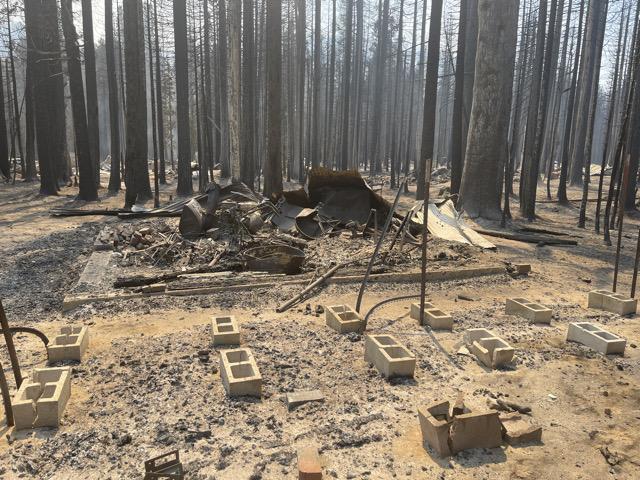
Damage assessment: destroyed